Ekiden

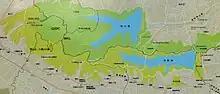

The Tama-ko Ekiden near Lake Tama on the Lake Tama Bicycle Trail is an example of a citizen's ekiden, hosted by the city of Higashi Yamato in western Tokyo, south of the lake.